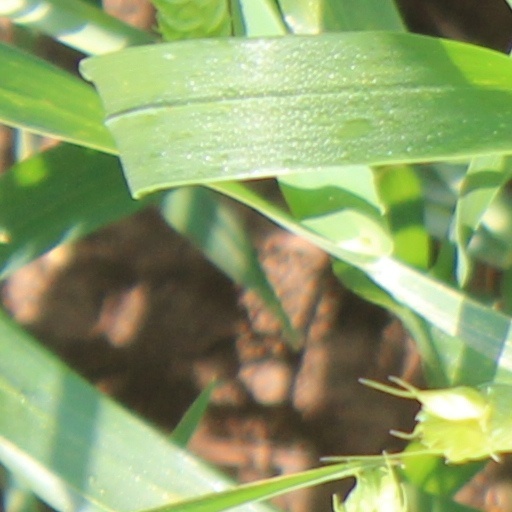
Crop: wheat